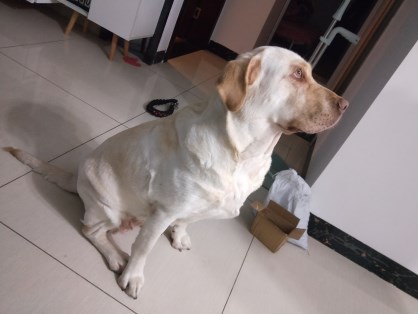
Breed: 3580-n000122-Labrador_retriever